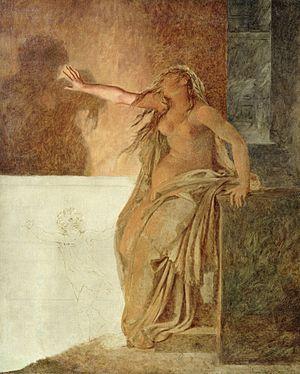
Pierre-Narcisse Guérin, La Jalousie 1802 étude à l'huile musée des Beaux-arts d'Angers